Una familia de diez

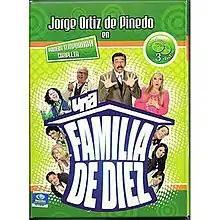
DVD release cover.

On March 14, 2022, TelevisaUnivision announced a spin-off of the series starring Daniela Luján, Ricardo Margaleff and Tadeo Bonavides. The series premiered on July 31, 2022.